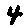
Label: 4